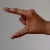
The image shows a hand gesture representing the letter 'Z' in Indian Sign Language.